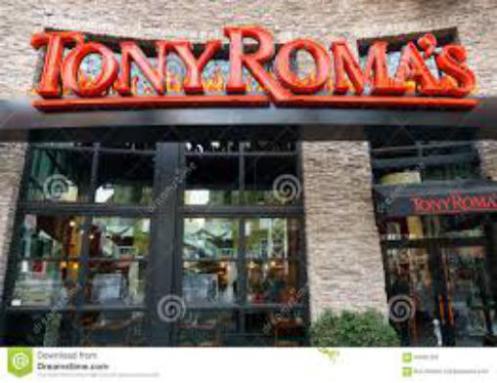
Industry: Food